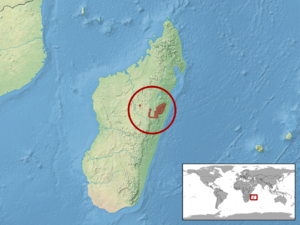
Lygodactylus guibei est une espèce de geckos de la famille des Gekkonidae.